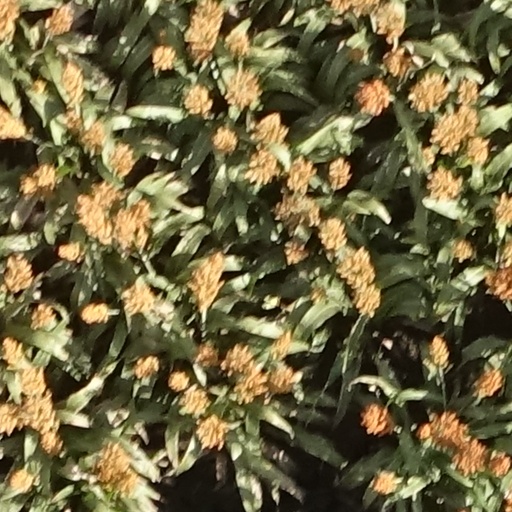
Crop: sorghum